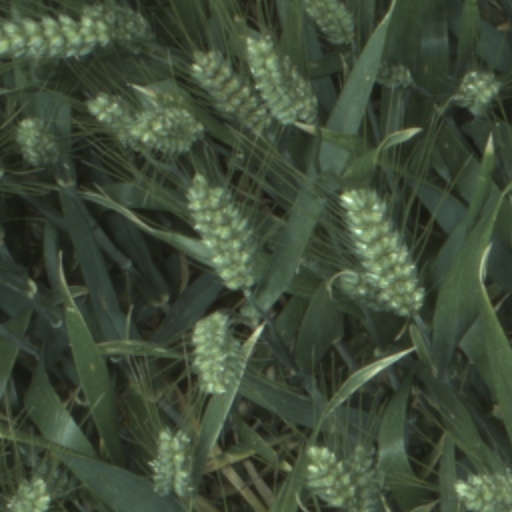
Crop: wheat